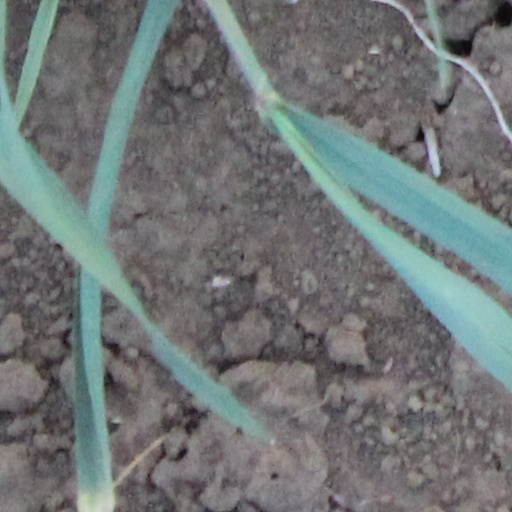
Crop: wheat